Businessman (film)

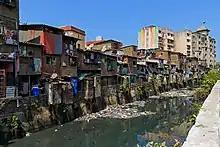
The Dharavi slum in Mumbai

When Mumbai Police Commissioner Ajay Bhardwaj has declared the end of the mafia in the city, a brutal man named Vijay Surya arrives with the intention of conquering Mumbai. Staying at Dharavi with his friend, Surya recruits a group of gangsters and wins the support of a local politician named Laalu after getting a witness killed by his henchman Shakeel. Surya further helps the Dharavi locals clear their debts by making the henchmen rob the original copies of the loan documents in the local branch of Bank of Maharashtra and destroy the bank records. While the locals hail him as their savior, Surya becomes popular and feared for extortion.